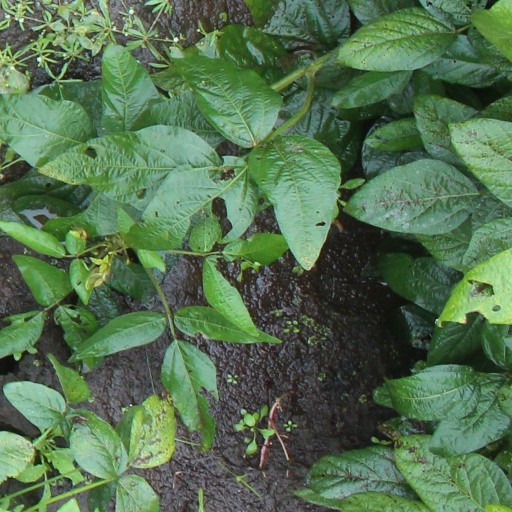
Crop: soybean